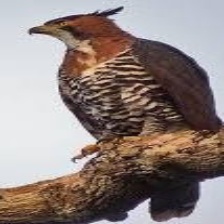
Species: ORNATE HAWK EAGLE
Scientific name: SPIZAETUS ORNATUS